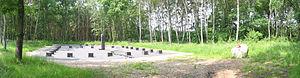
Le camp de concentration de Wöbbelin était un camp annexe de Neuengamme, situé entre Wöbbelin et Ludwigslust, qui n'a été en service que 10 semaines entre le 12 février 1945 et le 2 mai 1945. Au plus fort de son activité, le camp contenait 5000 prisonniers en même temps. La plupart des internés y moururent de faim et de maladie.